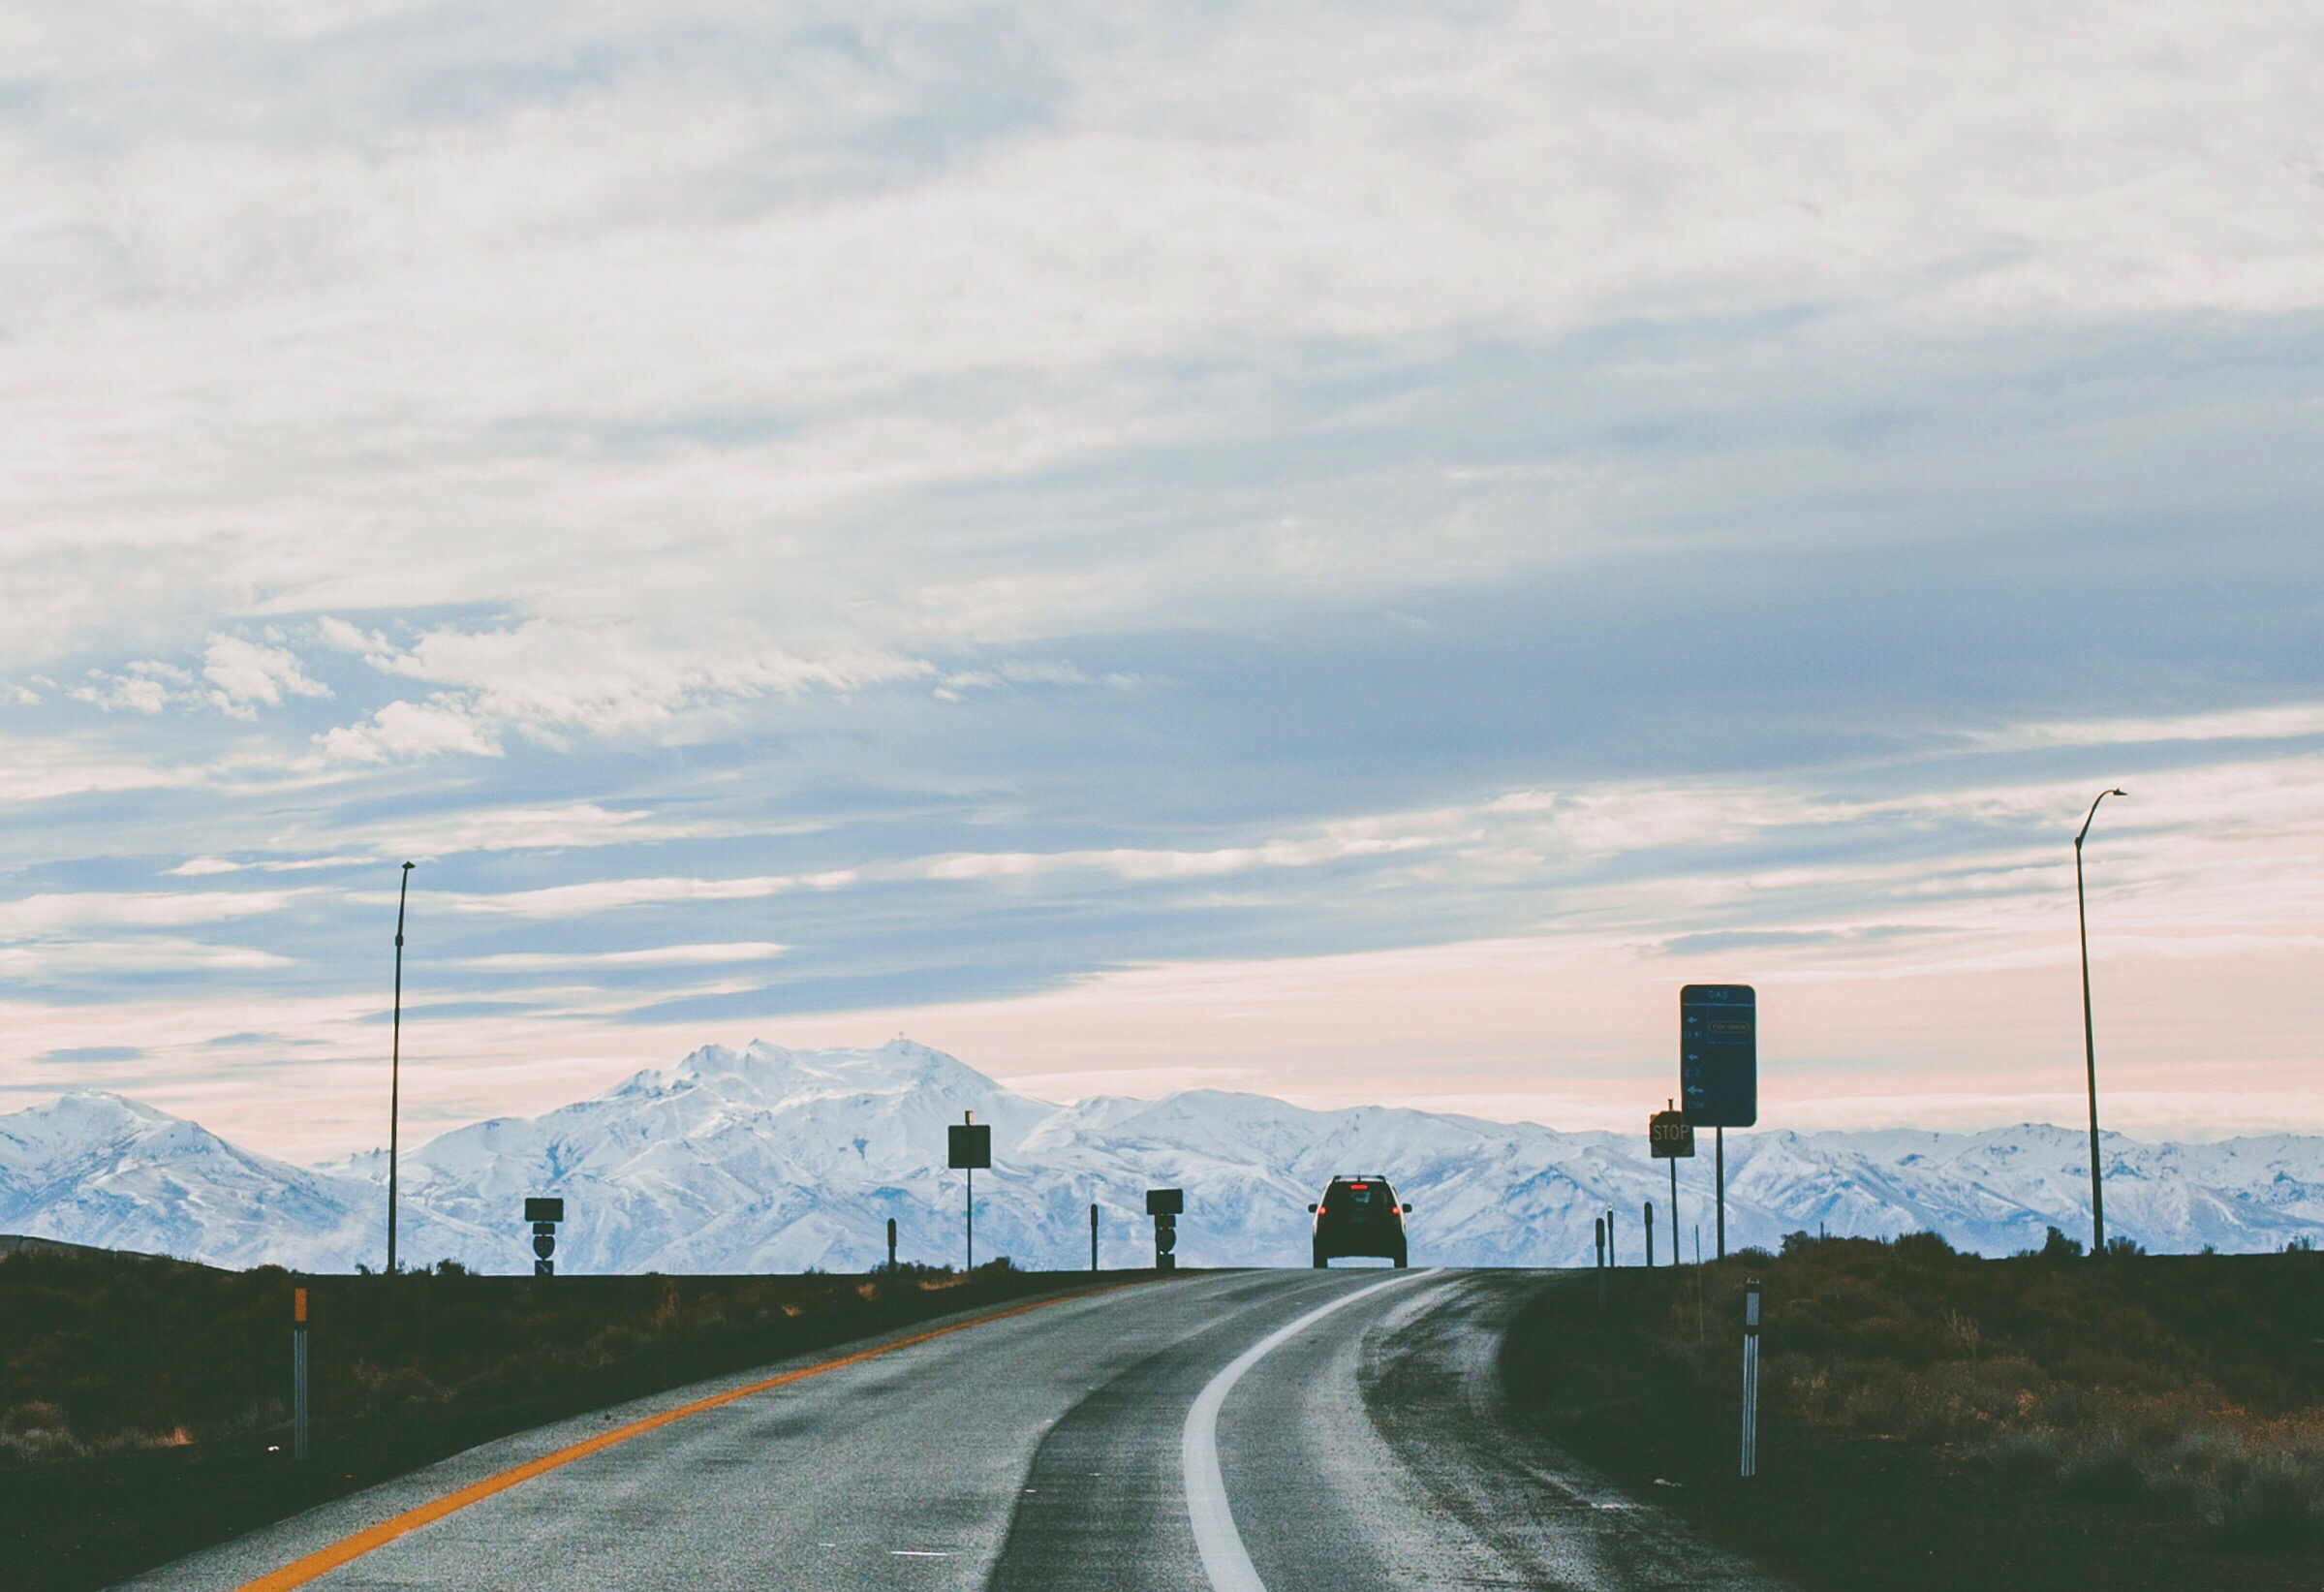
sea, horizon, mountain, snow, winter, cloud, sky, road, morning, hill, highway, wind, weather, infrastructure, rural area